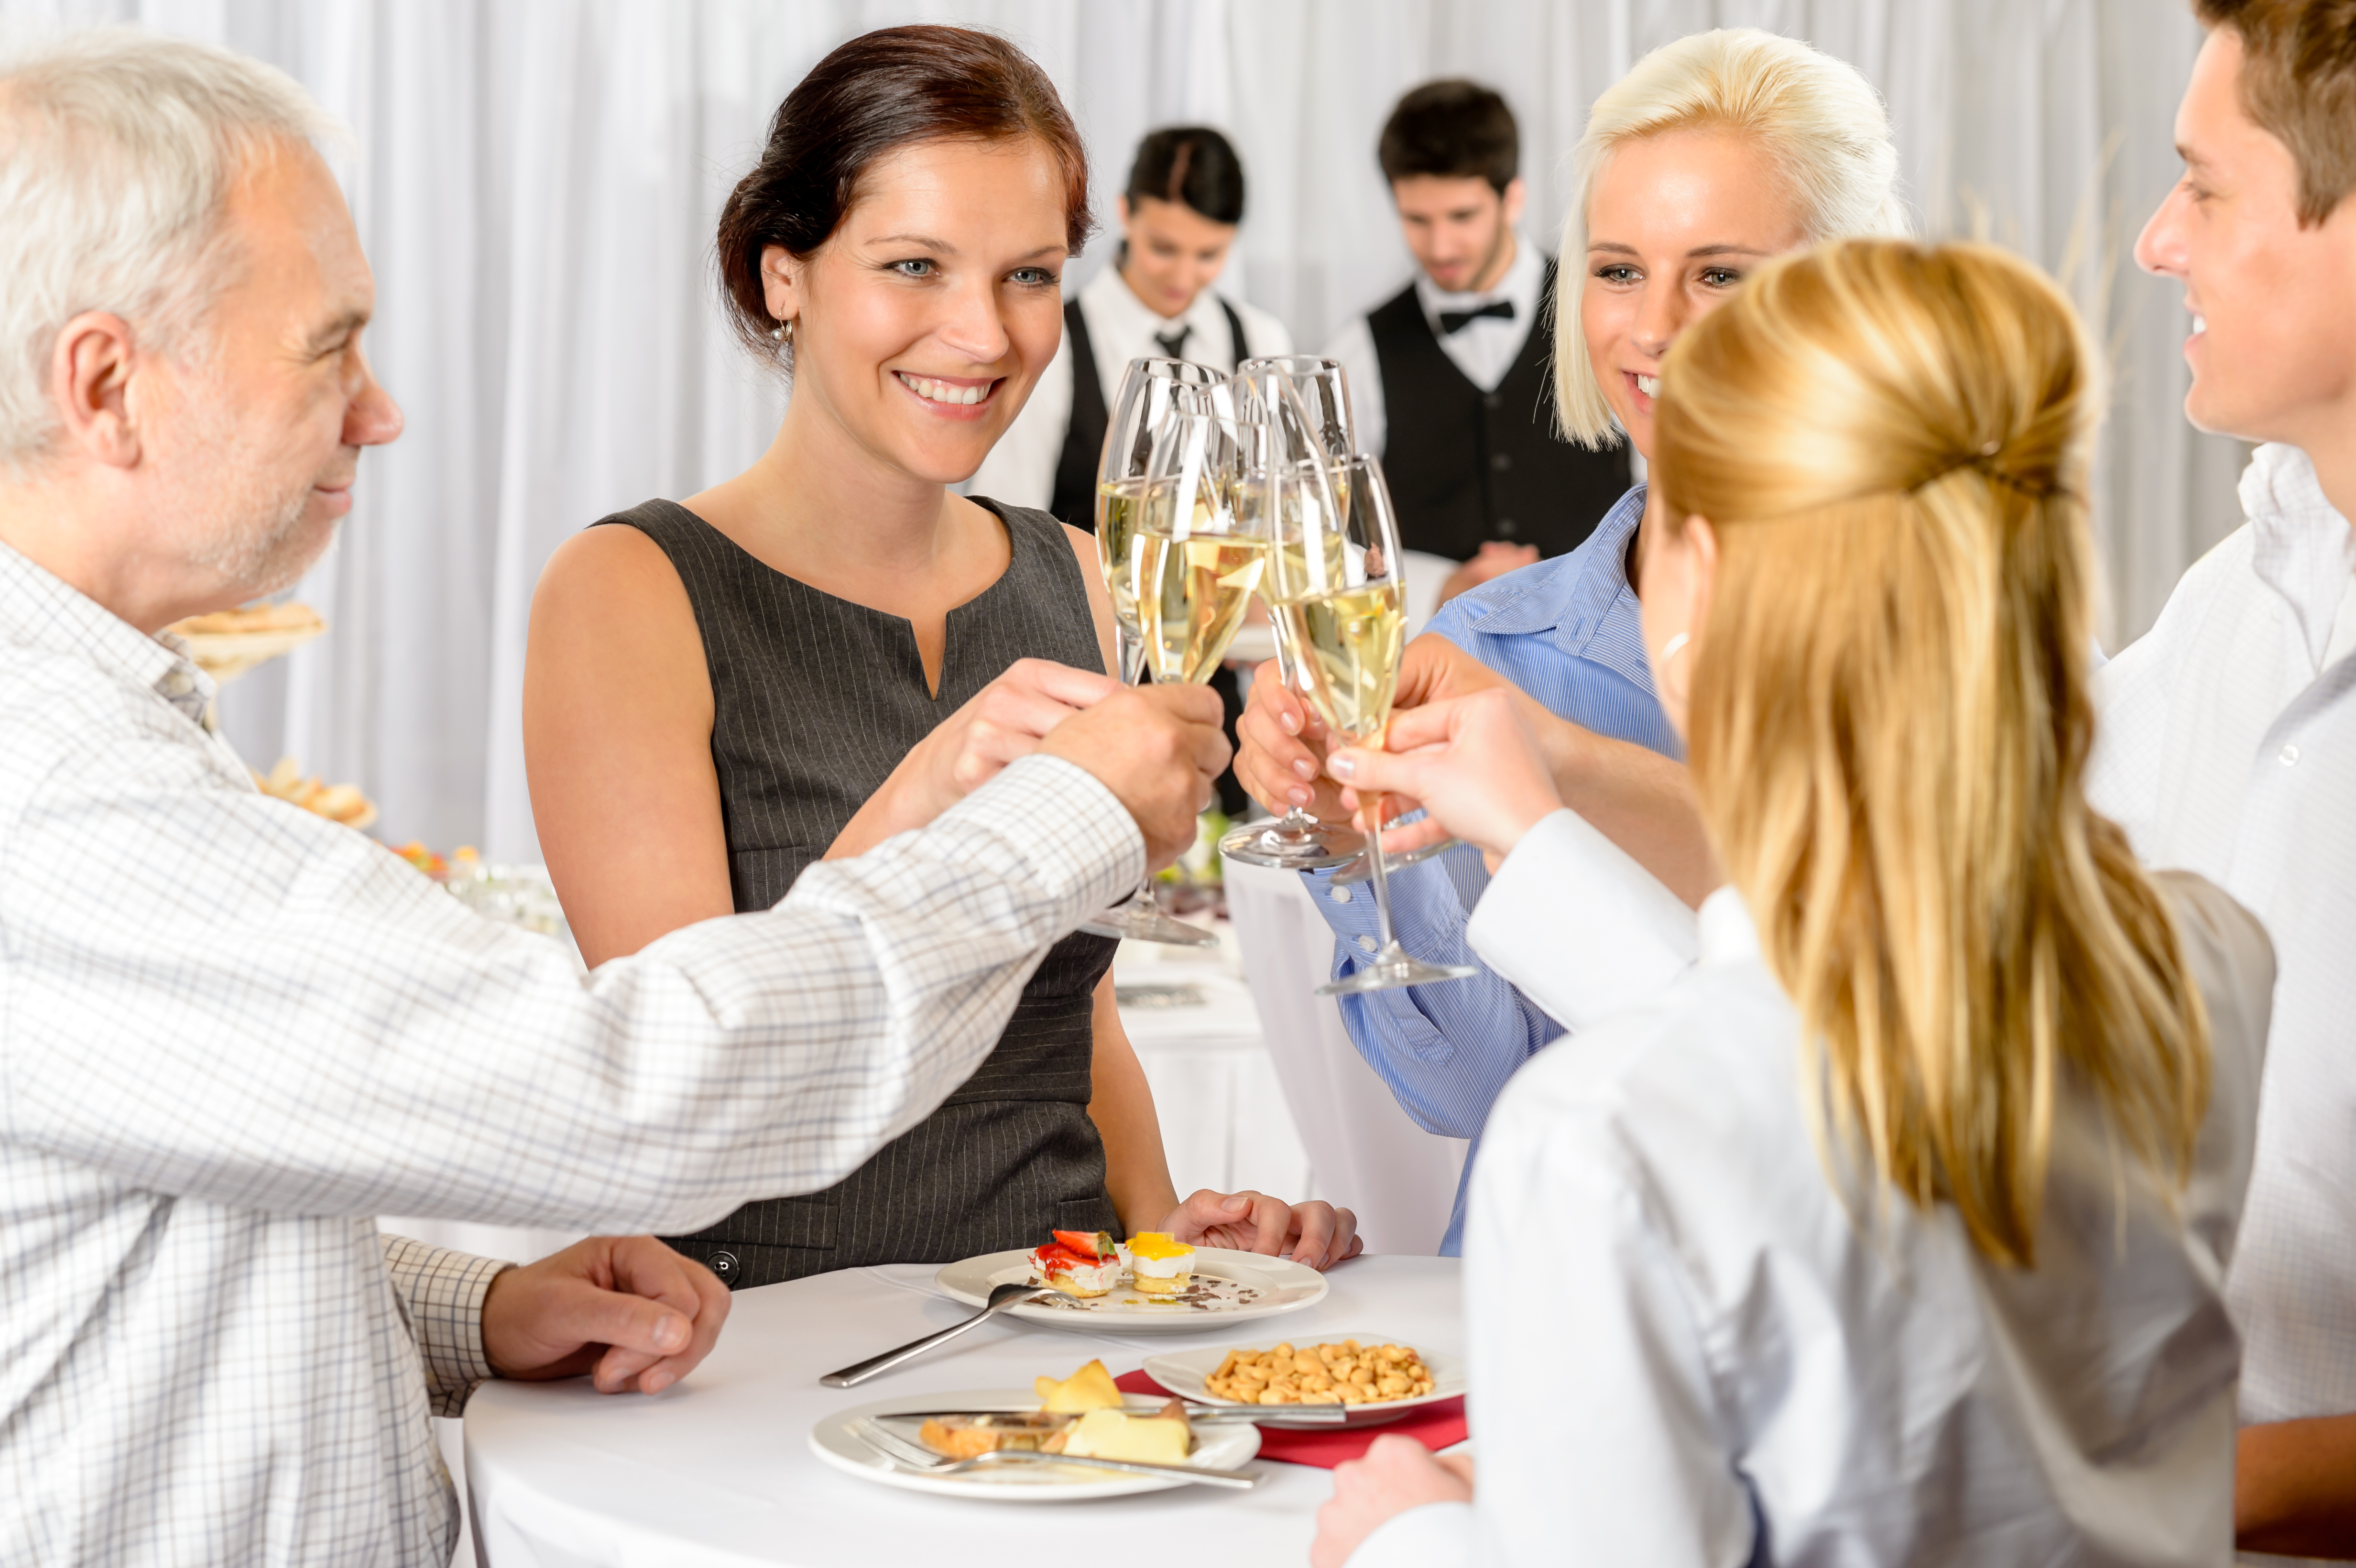
woman, meal, food, dish, lunch, brunch, cuisine, tableware, eating, supper, stemware, drink, conversation, dinner, senior citizen, taste, restaurant, communication, junk food, breakfast